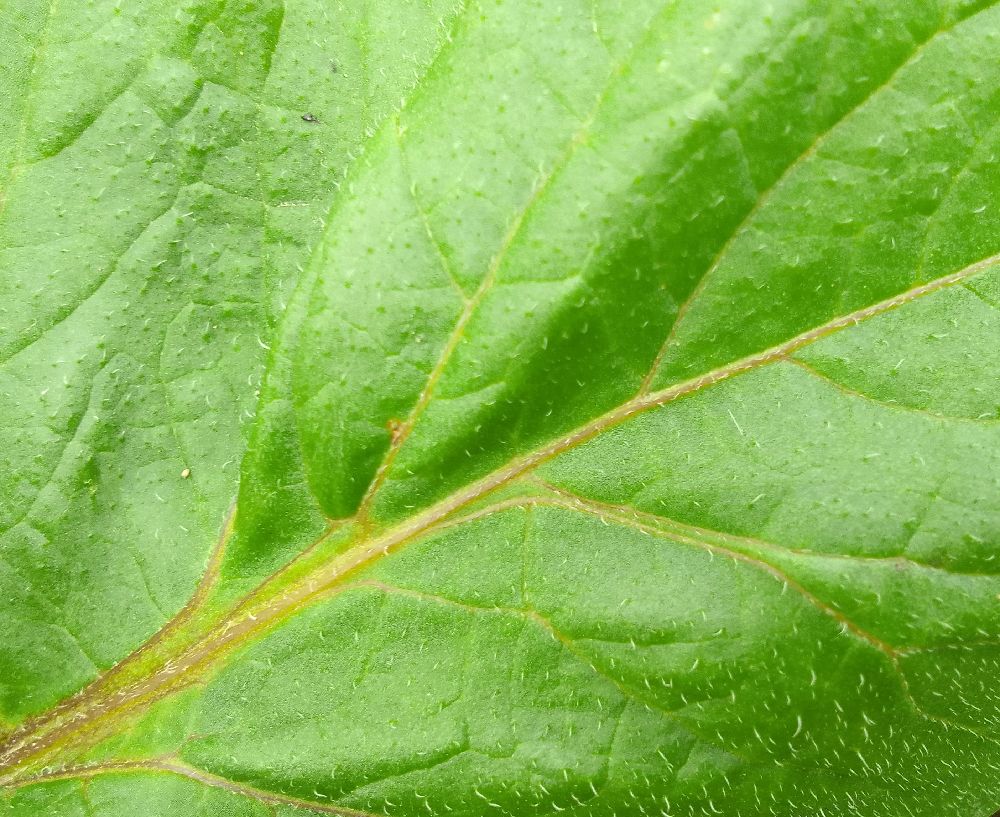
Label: Healthy